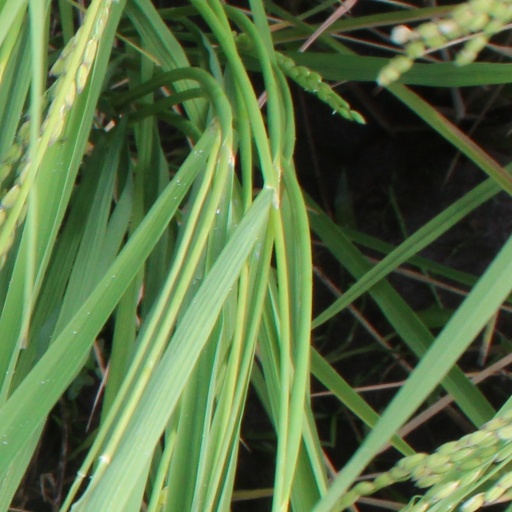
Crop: rice